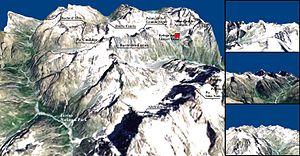
Le pic Coolidge est un sommet du massif des Écrins, situé à cheval entre les départements de l'Isère et des Hautes-Alpes, qui culmine à 3 775 mètres d'altitude.
La barre des Écrins est un sommet des Alpes françaises culminant à 4 101 mètres d'altitude. Point culminant du massif des Écrins, du département des Hautes-Alpes et plus généralement du Dauphiné, il est le plus méridional des « 4 000 alpins ». Avant l'annexion de la Savoie en 1860, il était le point culminant de la France.